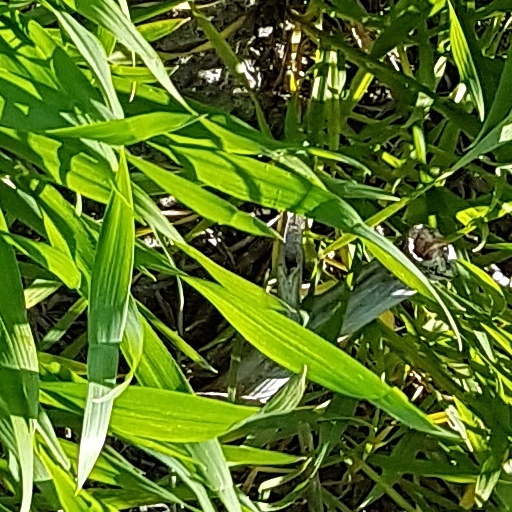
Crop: wheat